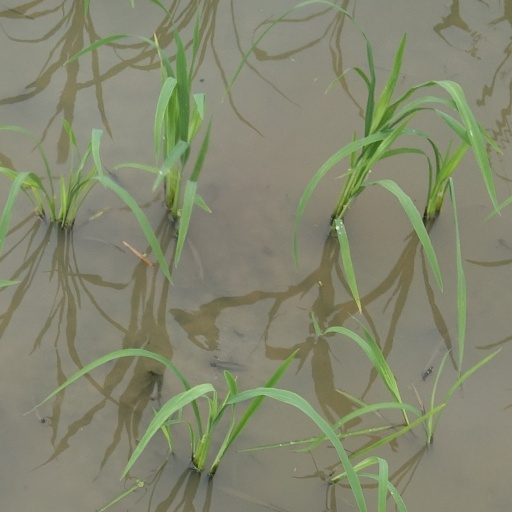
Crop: rice